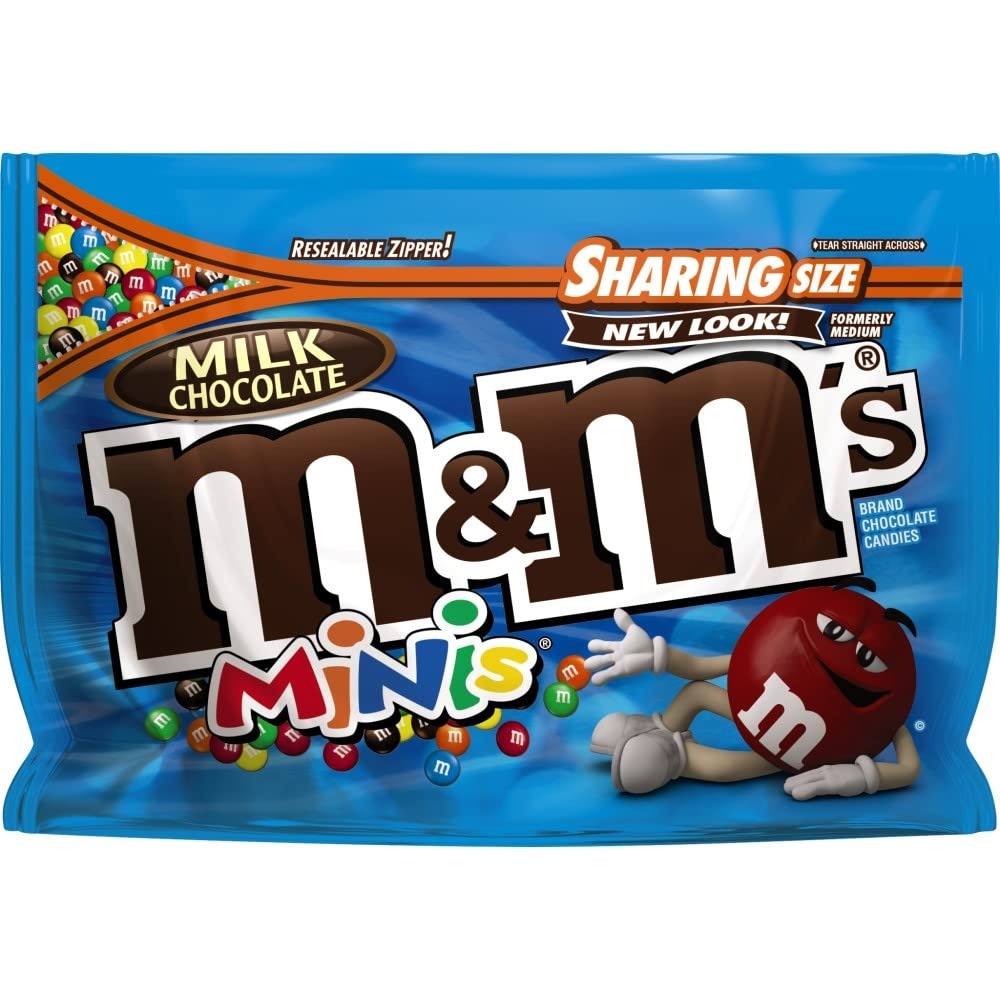
Item Name: M&M'S Milk Chocolate MINIS Candy Sharing Size 10.1-Ounce Bag (Pack of 8)
Bullet Point 1: Contains eight (8) 10.1 ounce bags of M&M'S MINIS Milk Chocolate Candy
Bullet Point 2: Enjoy a timeless and miniature treat that's made with real milk chocolate and surrounded by a colorful candy shell
Bullet Point 3: Use M&M'S Chocolate Candy for baking or decorating cookies, cakes, brownies and all of your favorite recipes
Bullet Point 4: This chocolate candy is a favorite movie candy
Bullet Point 5: Add delicious fun and color to your day with M&M'S Milk Chocolate MINIS Candies
Value: 80.8
Unit: Ounce

Price: 5.19